Traveling library

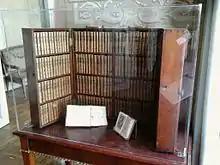
Countess Batowska's traveling library; Myślewicki Palace, Royal Baths Museum; 2nd half of the 18th century

Another type of traveling library is a box or small bookcase containing small books for the use of a traveler. Believed to be one of the first versions of the traveling library is the 17th-century Jacobean traveling library. The beautifully crafted wooden case created to house a miniature book collection was most likely commissioned by lawyer, and member of Parliament, William Hakewell in 1617 as New Year's gift for a friend. According to the University of Leeds, Shaped in the form of a large book, the case houses 50 smaller books, creating a portable, traveling library.